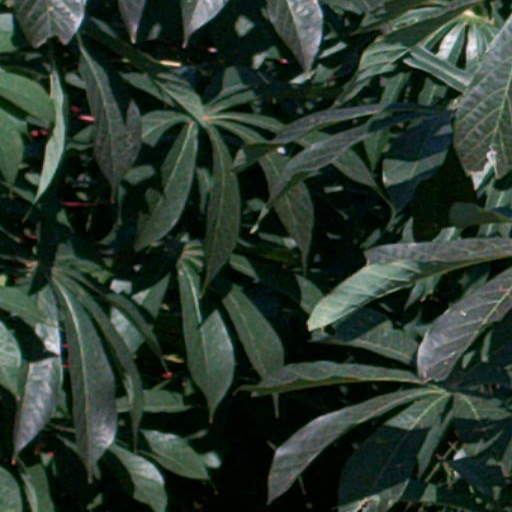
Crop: cassava